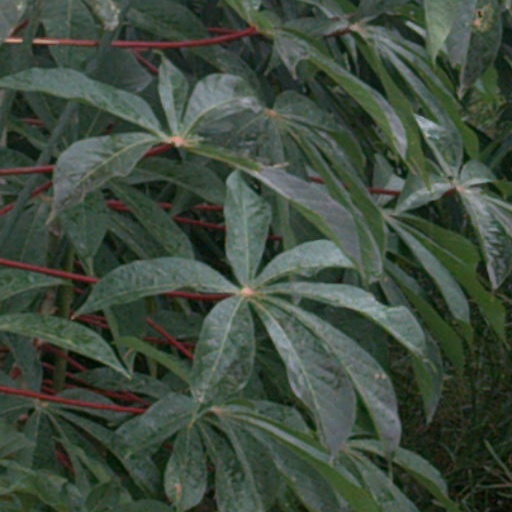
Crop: cassava